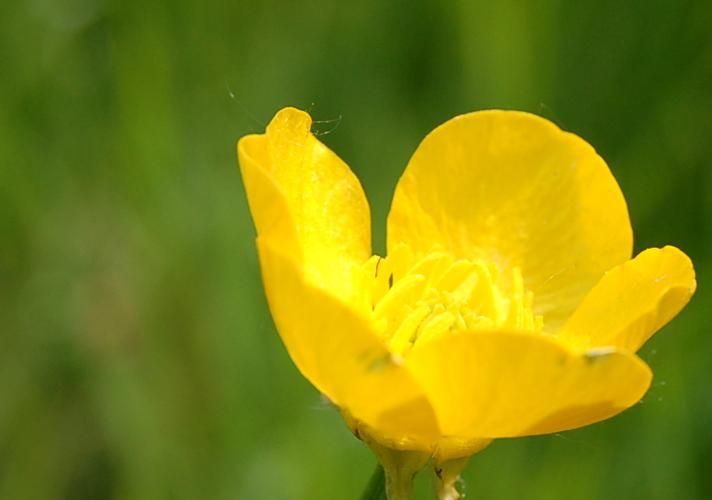
Label: buttercup